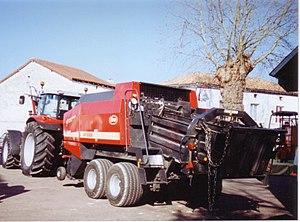
Presse haute densité, Vicon LB 12 200